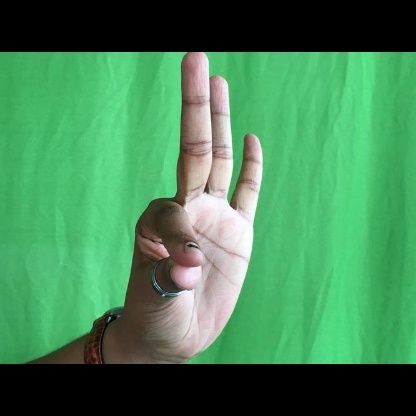
Mudra: Hamsasyam